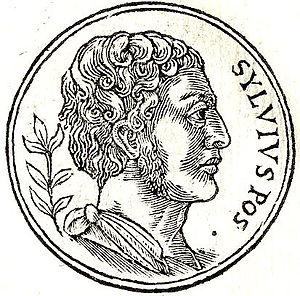
Silvius est le prénom d'un des rois légendaires d'Albe la Longue, une cité antique fortifiée du Latium, l'une des plus anciennes cités d'Italie, située à 20 km au sud-est de Rome à l'emplacement de l'actuel Castel Gandolfo.